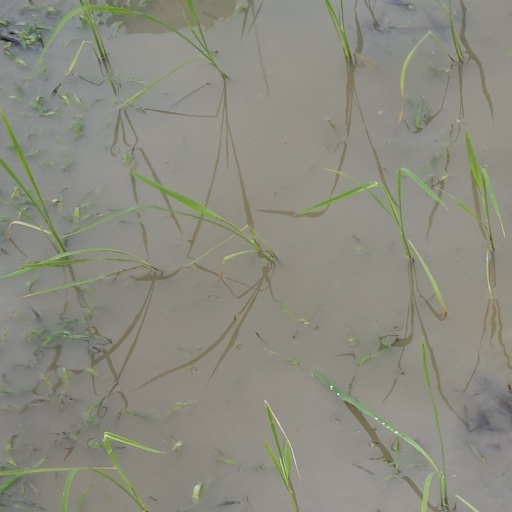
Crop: rice